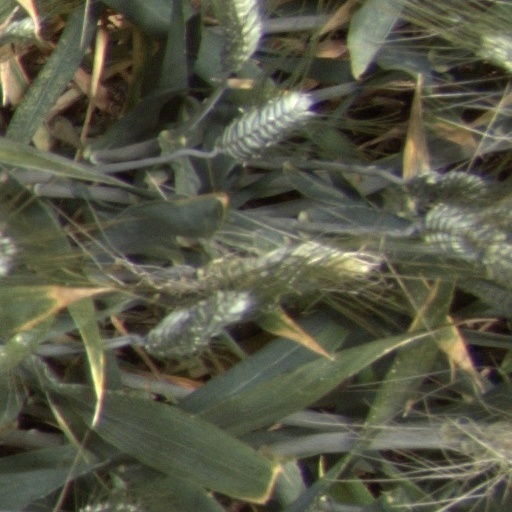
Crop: wheat